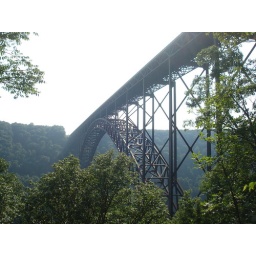
the new river gorge bridge in west virginia - the largest single-arch bridge in the western hemisphere of the world